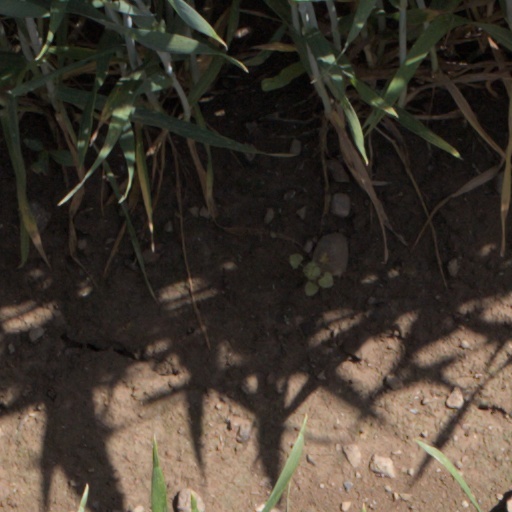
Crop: wheat